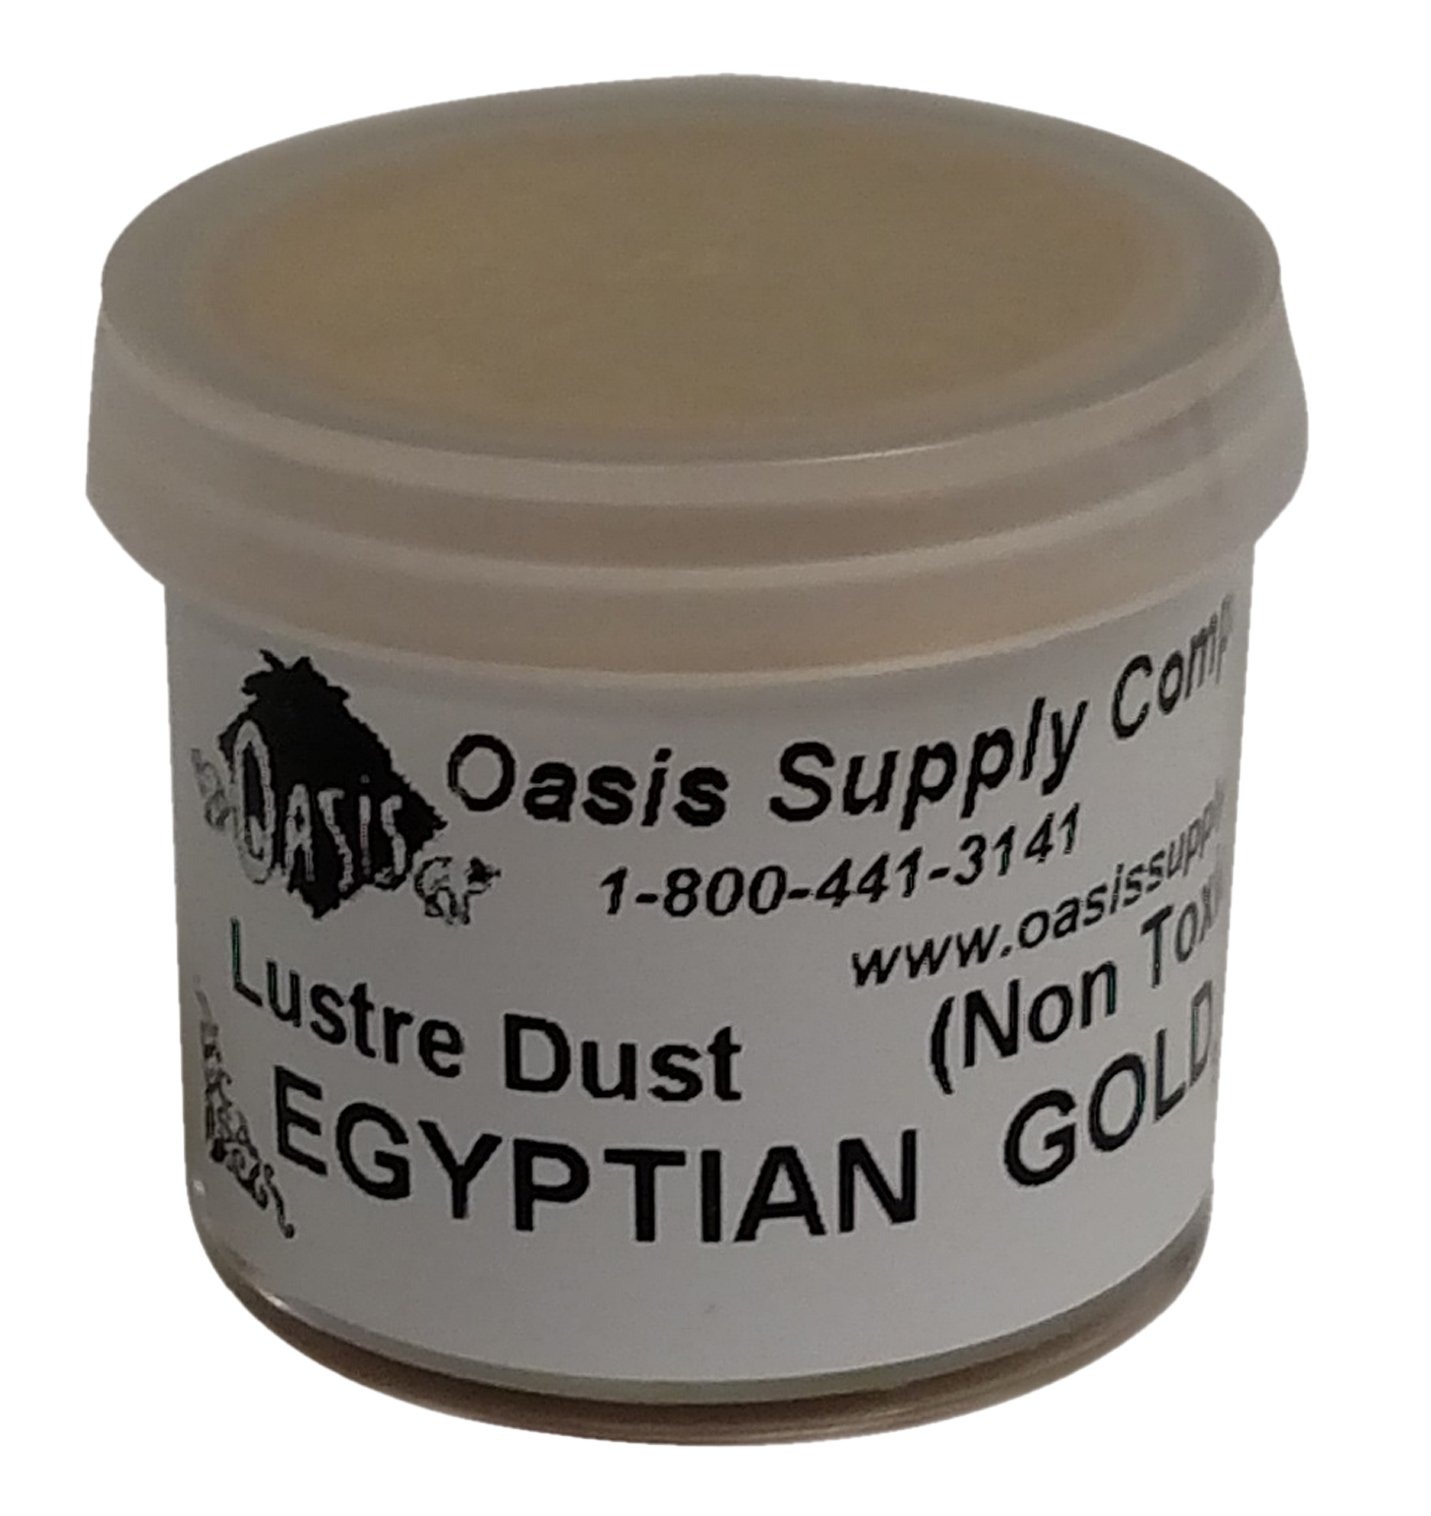
Item Name: Oasis supply Lustre Dust, Egyptian Gold (Super Gold), 2 Gram
Bullet Point 1: Net Weight: 2 grams
Bullet Point 2: Dusts contain only ingredients that are NON-TOXIC
Bullet Point 3: Intended for use in the dry form and available in a rainbow of colors
Bullet Point 4: Adds bright and glittery metallic sheen
Bullet Point 5: Developed for use in the cake decorating and craft industry
Value: 0.07
Unit: Ounce

Price: 14.39